2013 Commonwealth Heads of Government Meeting

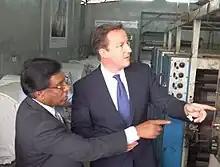
British Prime Minister David Cameron inspecting the burnt down printing press of "Uthayan" in Jaffna on 15 November with E. Saravanapavan, the managing director of the newspaper and a Member of Parliament representing Jaffna.

British Prime Minister David Cameron reiterated calls for an independent investigation into the alleged war crimes. "There needs to be proper inquiries into what happened at the end of the war, there needs to be proper human rights, democracy for the Tamil minority in that country" Cameron stated. He stated that if this investigation wasn't completed by March 2014 he would press for an independent "international" inquiry. This followed a visit to Jaffna Peninsula, the first visit to northern Sri Lanka by a foreign leader. Cameron was mobbed by demonstrators, mostly women, seeking his assistance in tracing missing relatives. Cameron also said that he would have "tough conversations" with Rajapaksa. In response to Cameron's pledge to push for a UN-led investigation into the alleged war crimes unless Sri Lanka credibly addressed human rights concerns by March 2014, Economic Development Minister Basil Rajapakse said: "Why should we have an international inquiry? We will object to it ... Definitely, we are not going to allow it." The Defence Secretary and another sibling of the President, Gotabhaya Rajapakse in a response, stated that "there were other countries such as Russia, China and Cuba at the UNHRC who would not support it." The defence minister also went on record to proclaim that the British Premier was 'siding' with the 'LTTE rump', and was mistakenly thinking that Sri Lanka was still a British colony.